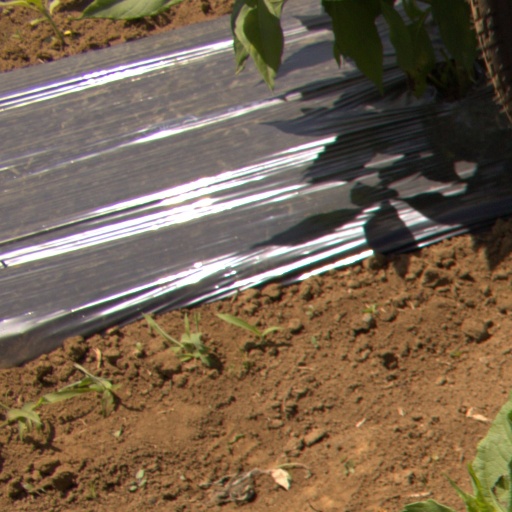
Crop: Jerusalem artichoke